The Autobiography of Malcolm X

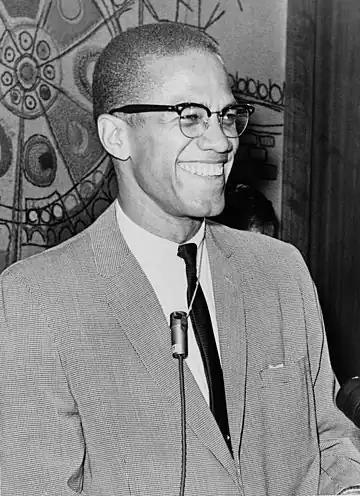
Malcolm X, March 12, 1964

Rampersad suggests that Haley understood autobiographies as "almost fiction". In "The Color of His Eyes: Bruce Perry's "Malcolm" and Malcolm's Malcolm", Rampersad criticizes Perry's biography, "Malcolm: The Life of a Man Who Changed Black America", and makes the general point that the writing of the "Autobiography" is part of the narrative of blackness in the 20th century and consequently should "not be held utterly beyond inquiry". To Rampersad, the "Autobiography" is about psychology, ideology, a conversion narrative, and the myth-making process. "Malcolm inscribed in it the terms of his understanding of the form even as the unstable, even treacherous form concealed and distorted particular aspects of his quest. But there is no Malcolm untouched by doubt or fiction. Malcolm's Malcolm is in itself a fabrication; the 'truth' about him is impossible to know." Rampersad suggests that since his 1965 assassination, Malcolm X has "become the desires of his admirers, who have reshaped memory, historical record and the autobiography according to their wishes, which is to say, according to their needs as they perceive them." Further, Rampersad says, many admirers of Malcolm X perceive "accomplished and admirable" figures like Martin Luther King Jr., and W. E. B. Du Bois inadequate to fully express black humanity as it struggles with oppression, "while Malcolm is seen as the apotheosis of black individual greatness ... he is a perfect hero—his wisdom is surpassing, his courage definitive, his sacrifice messianic". Rampersad suggests that devotees have helped shape the myth of Malcolm X.